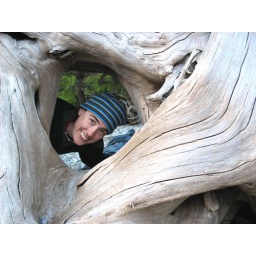
See, she lives! The food was up in the tree and we went on for our dusk beach walk.